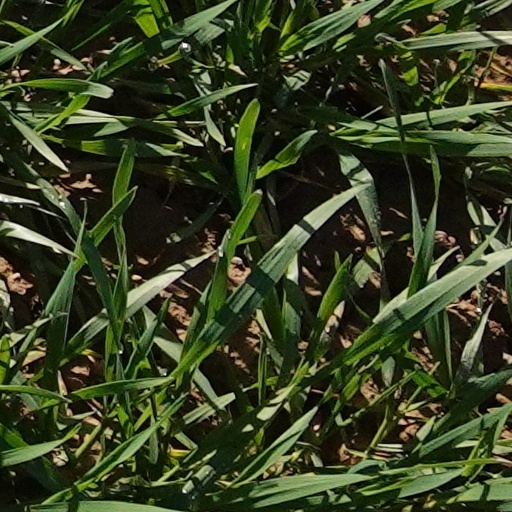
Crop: wheat